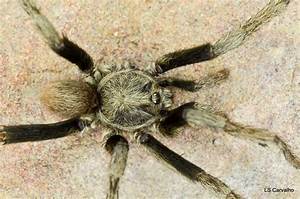
Label: ragno